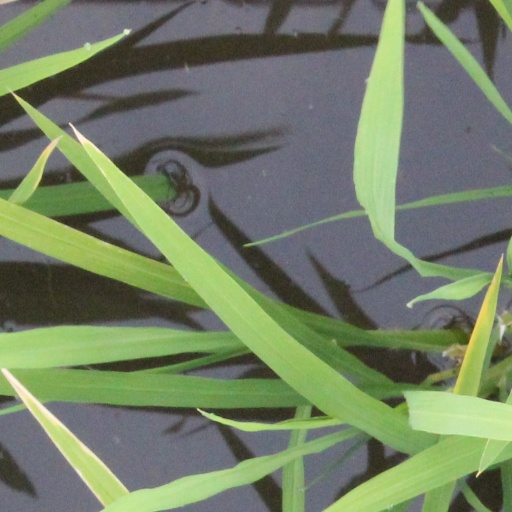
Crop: rice